Vayetze

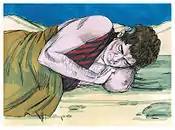
Jacob took one of the stones, put it under his head, and lay down to sleep (1984 illustration by Jim Padgett, courtesy of Distant Shores Media/Sweet Publishing)

Rabbi Judan and Rav Huna commented on why Genesis 28:10 says, "and Jacob went out from Beer-sheba." Rabbi Judan taught that it means that Jacob sought to leave "out of the well of the oath." ("Be'er", , means "well," and Rabbi Judan connected "sheba", , with "shevuah", , which means "oath," as in the oath that Genesis 21:31 reports Abraham and Abimelech swore to each other.) Rabbi Judan taught that Jacob reasoned that he did not want Abimelech to demand that Jacob swear to Abimelech (a commitment of nonaggression) as Jacob's grandfather Abraham swore to him, and so delay Jacob's descendants from entering the Land of Israel for seven generations. (As a result of Abraham's oath to Abimelech, seven generations—from Abraham to Joshua—passed before the Israelites entered the Land of Israel. Thus, to avoid another seven generations of delay, Jacob went "out of the well of the oath" to evade a further commitment of nonaggression.) Rav Huna taught that the words of Genesis 28:10 mean "out of the well of the birthright." Rav Huna taught that Jacob reasoned that he did not wish to allow Esau to confront him and assert that Jacob had cheated him by taking his birthright, and thus lose the advantage of Esau's oath (when Esau conveyed his birthright in Genesis 25:33). Rabbi Berekiah taught that the words of Genesis 28:10 mean "out of the well of the blessings." Rabbi Berekiah taught that Jacob reasoned that he did not want Esau to confront him and assert that Jacob had cheated Esau of his blessings, and so waste his mother Rebekah's labors on his behalf.